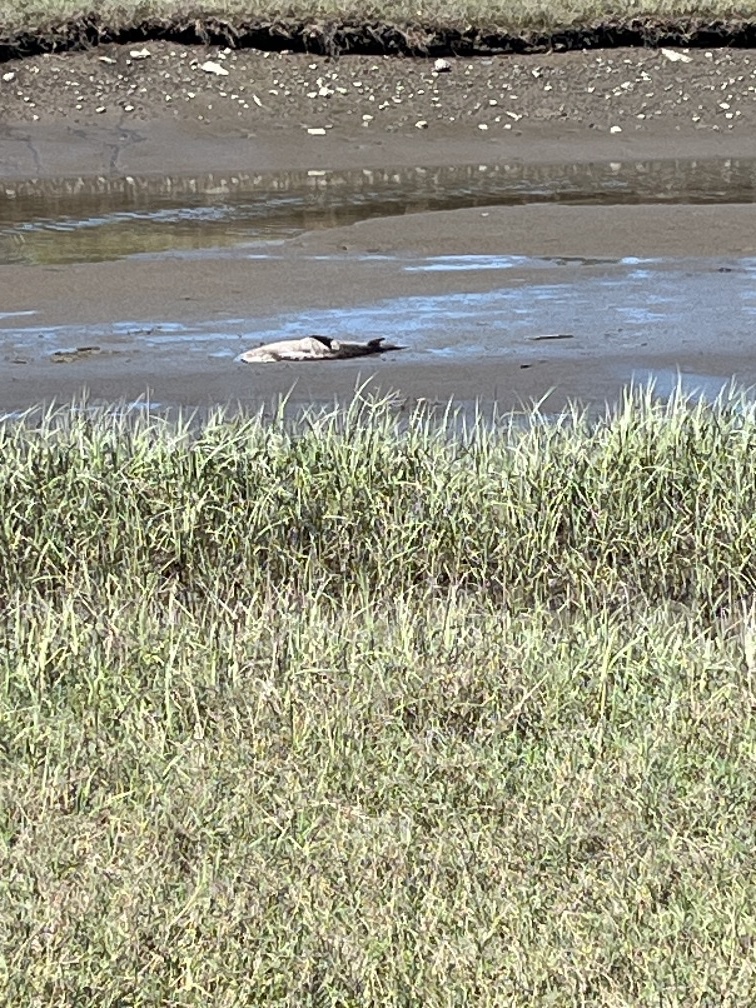
fish (species not among the labelled classes)